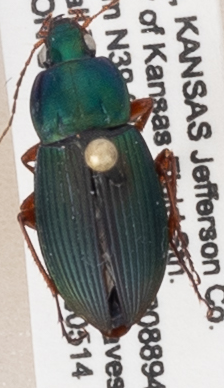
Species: Poecilus lucublandus
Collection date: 2019-05-14
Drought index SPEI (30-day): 1.28
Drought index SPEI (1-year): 0.39
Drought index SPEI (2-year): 0.086